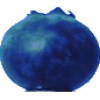
Label: Huckleberry 1